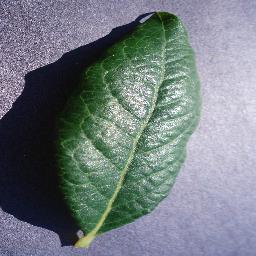
Label: Blueberry___healthy